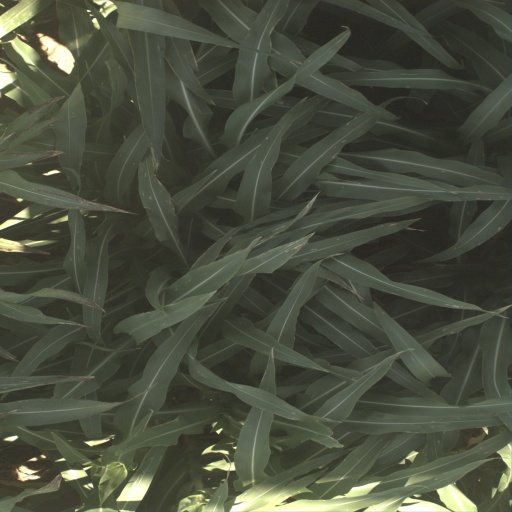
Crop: sorghum